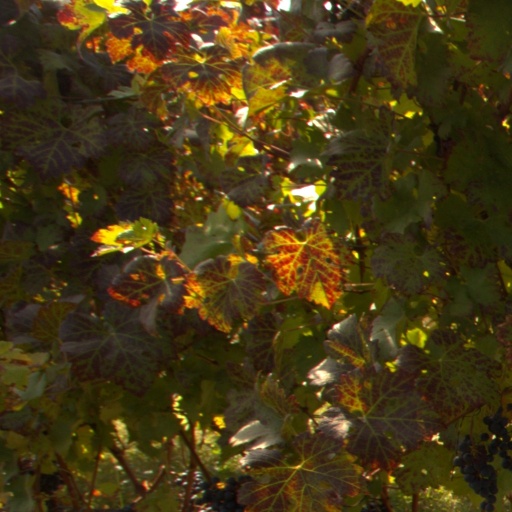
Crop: grape